Admonitions Scroll

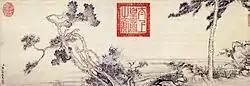
Painting entitled "Pine, Bamboo, Rock and Spring" by Zou Yigui (1686–1772), commissioned by Qianlong, which used to be the final element of the Admonitions Scroll.

In addition to the scroll now held at the British Museum, a copy of the painting made during the Song dynasty is held at the Palace Museum in Beijing. This monochrome painting on paper is believed to have been copied from the British Museum scroll during the reign of Emperor Xiaozong of Song (r. 1162–1189). Unlike the British Museum copy, which is missing the first three scenes, the Palace Museum copy is complete in twelve scenes. However, as the first three scenes of the Palace Museum copy are not as detailed or complex as the other scenes on the scroll, it is possible that the British Museum scroll had already lost the three initial scenes by the time that it was copied in the 12th century, and thus the first three scenes may have been imaginative reconstructions by the court painter who made the Palace Museum copy.